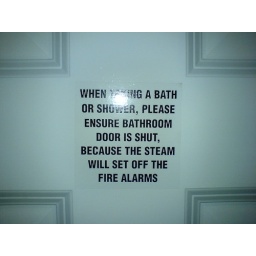
This warning was on the door of the bathroom of a hotel in Chester